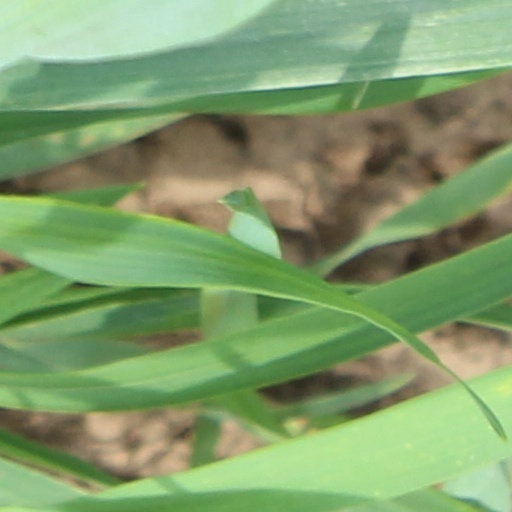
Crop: wheat